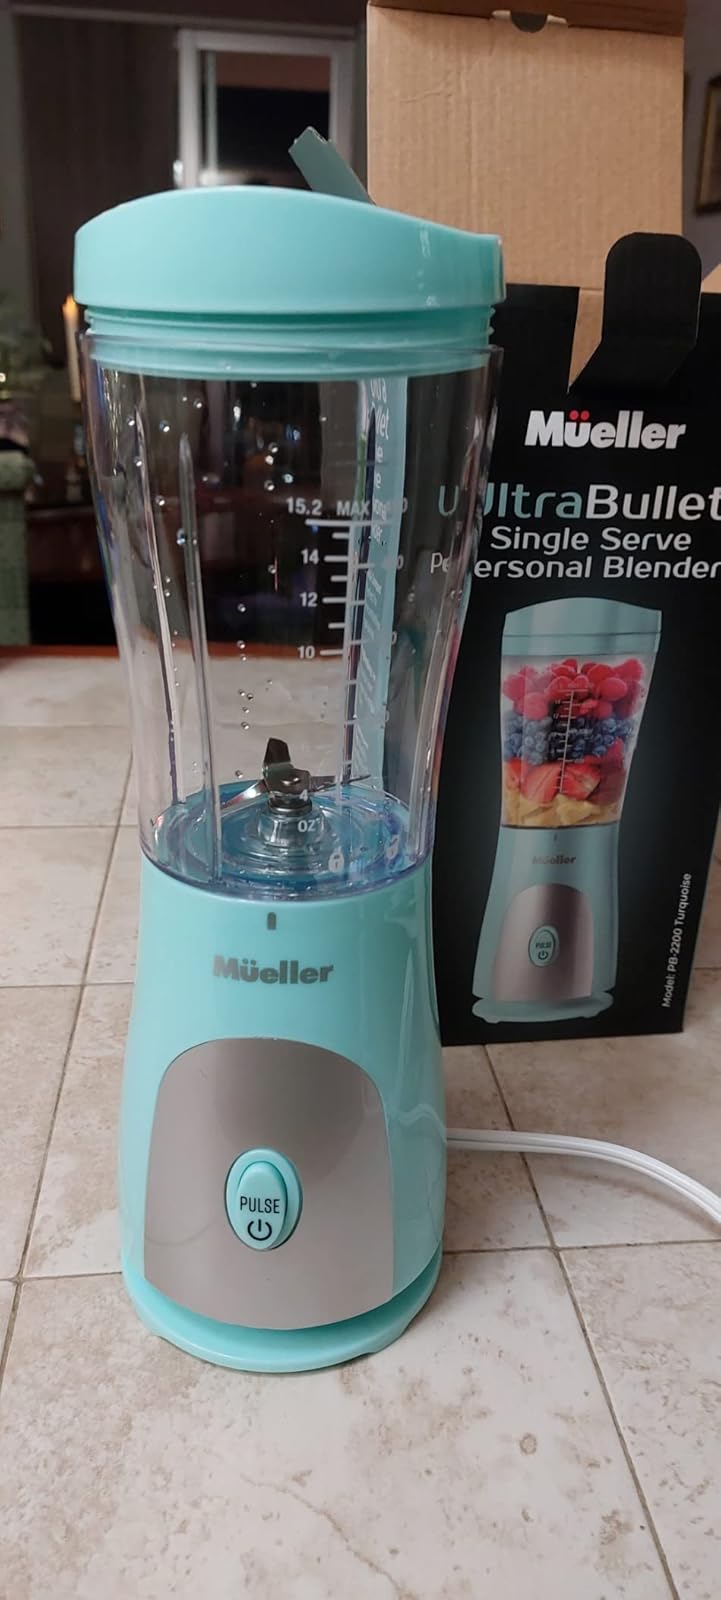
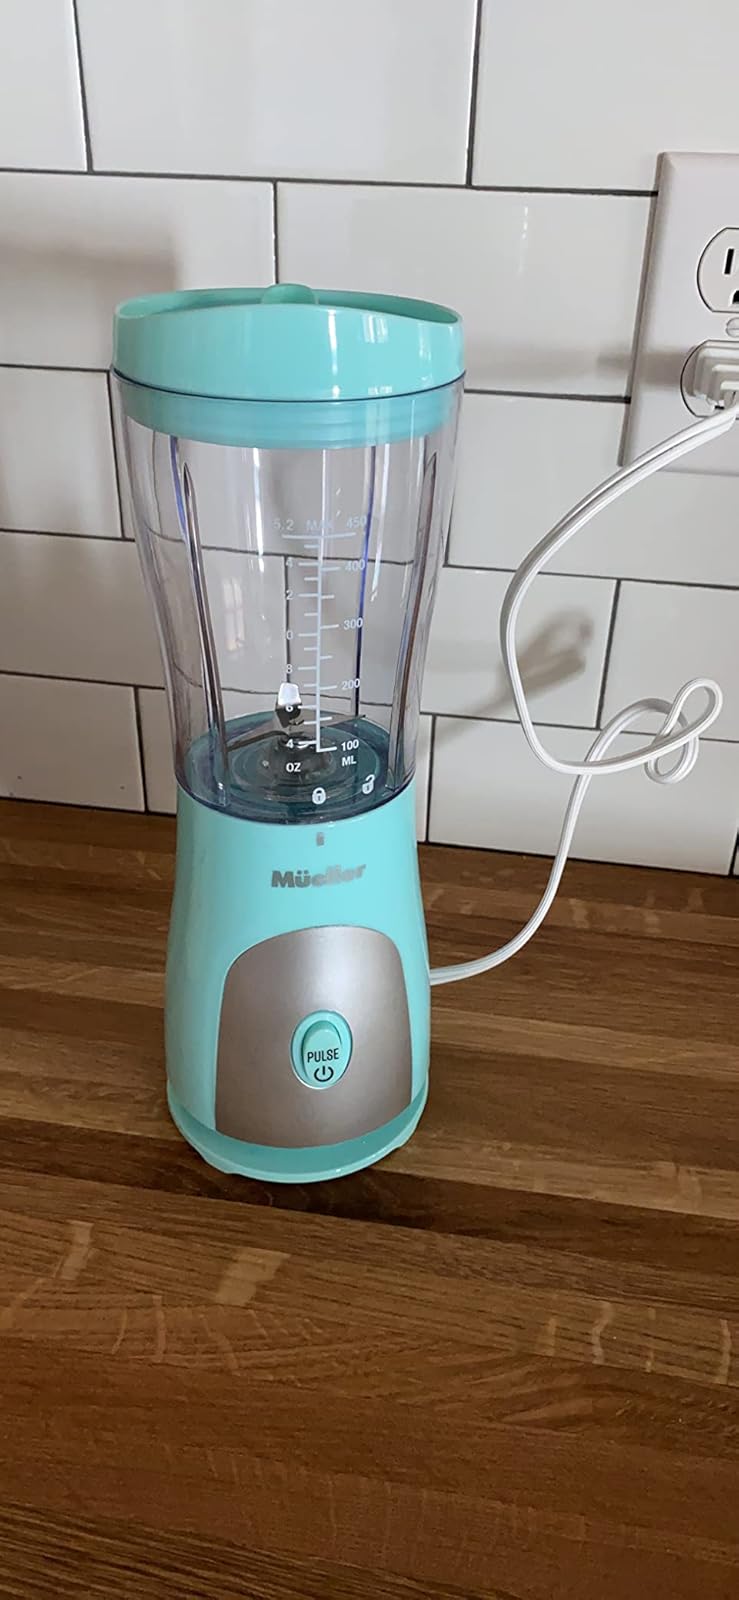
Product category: items_blender
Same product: yes